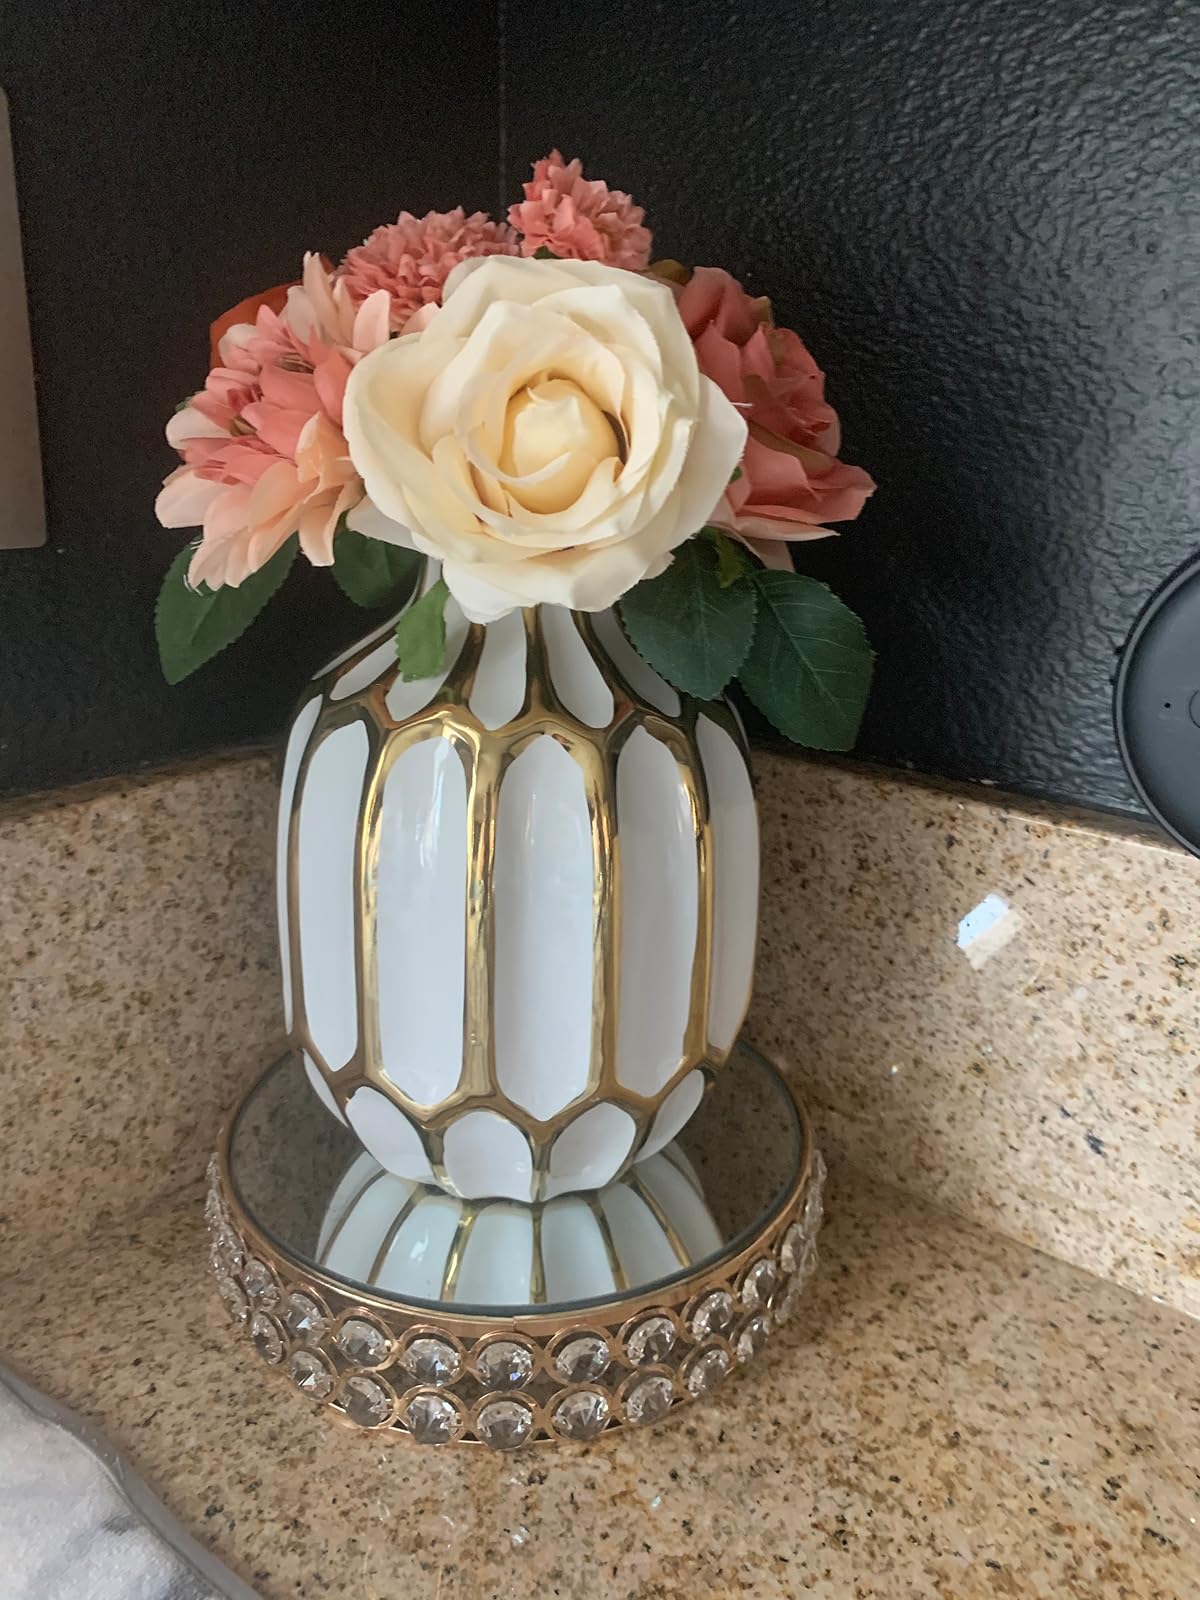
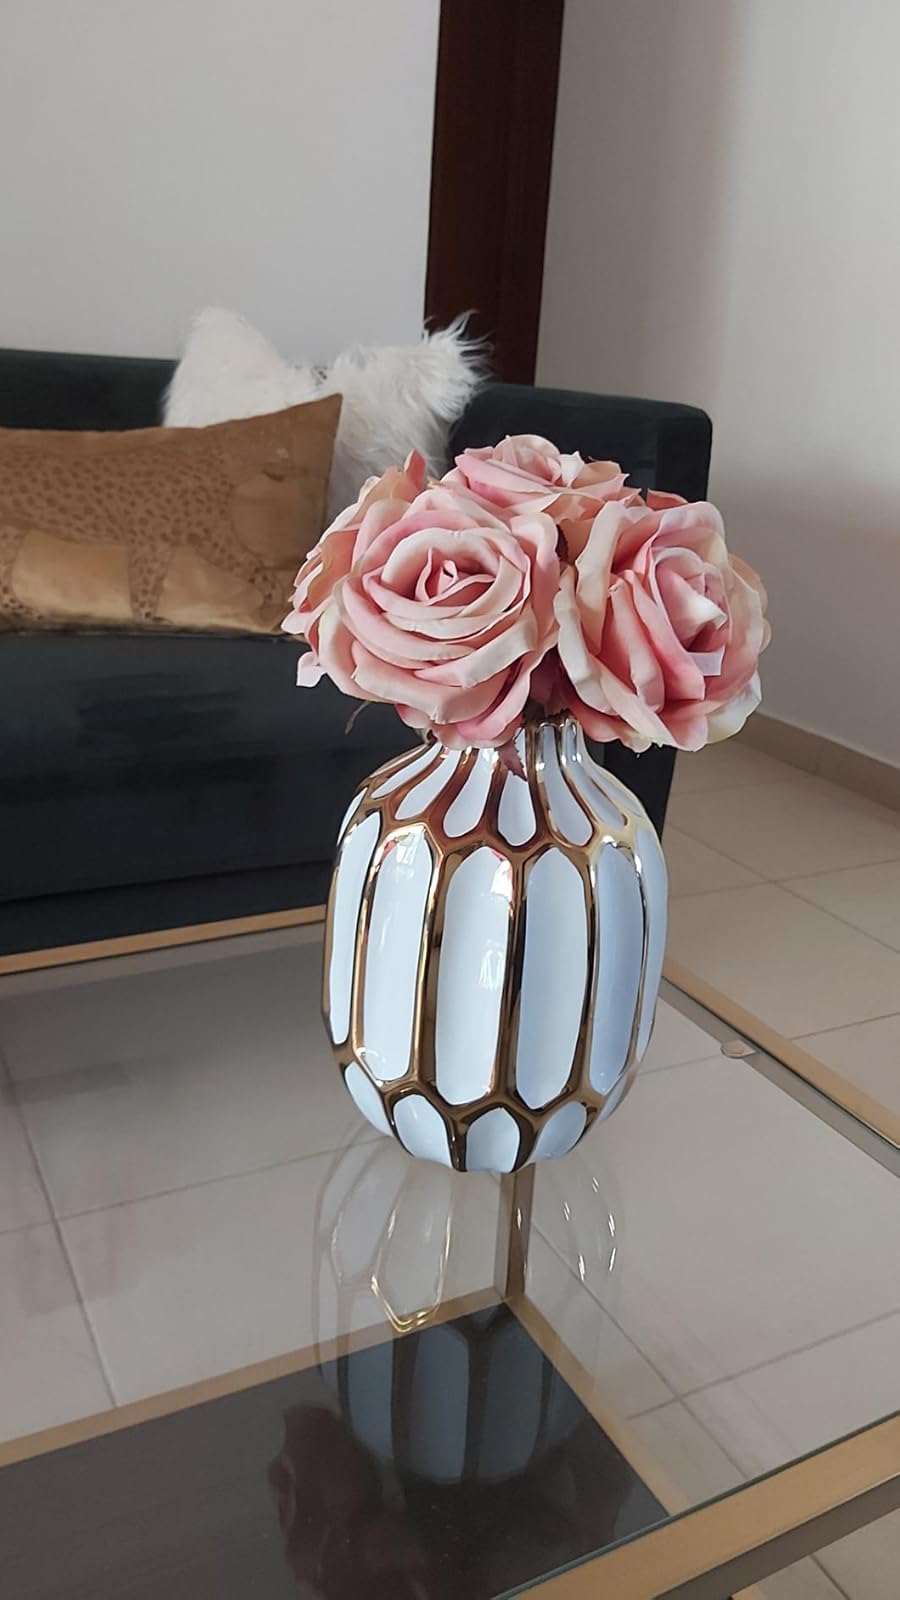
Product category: vase
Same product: yes